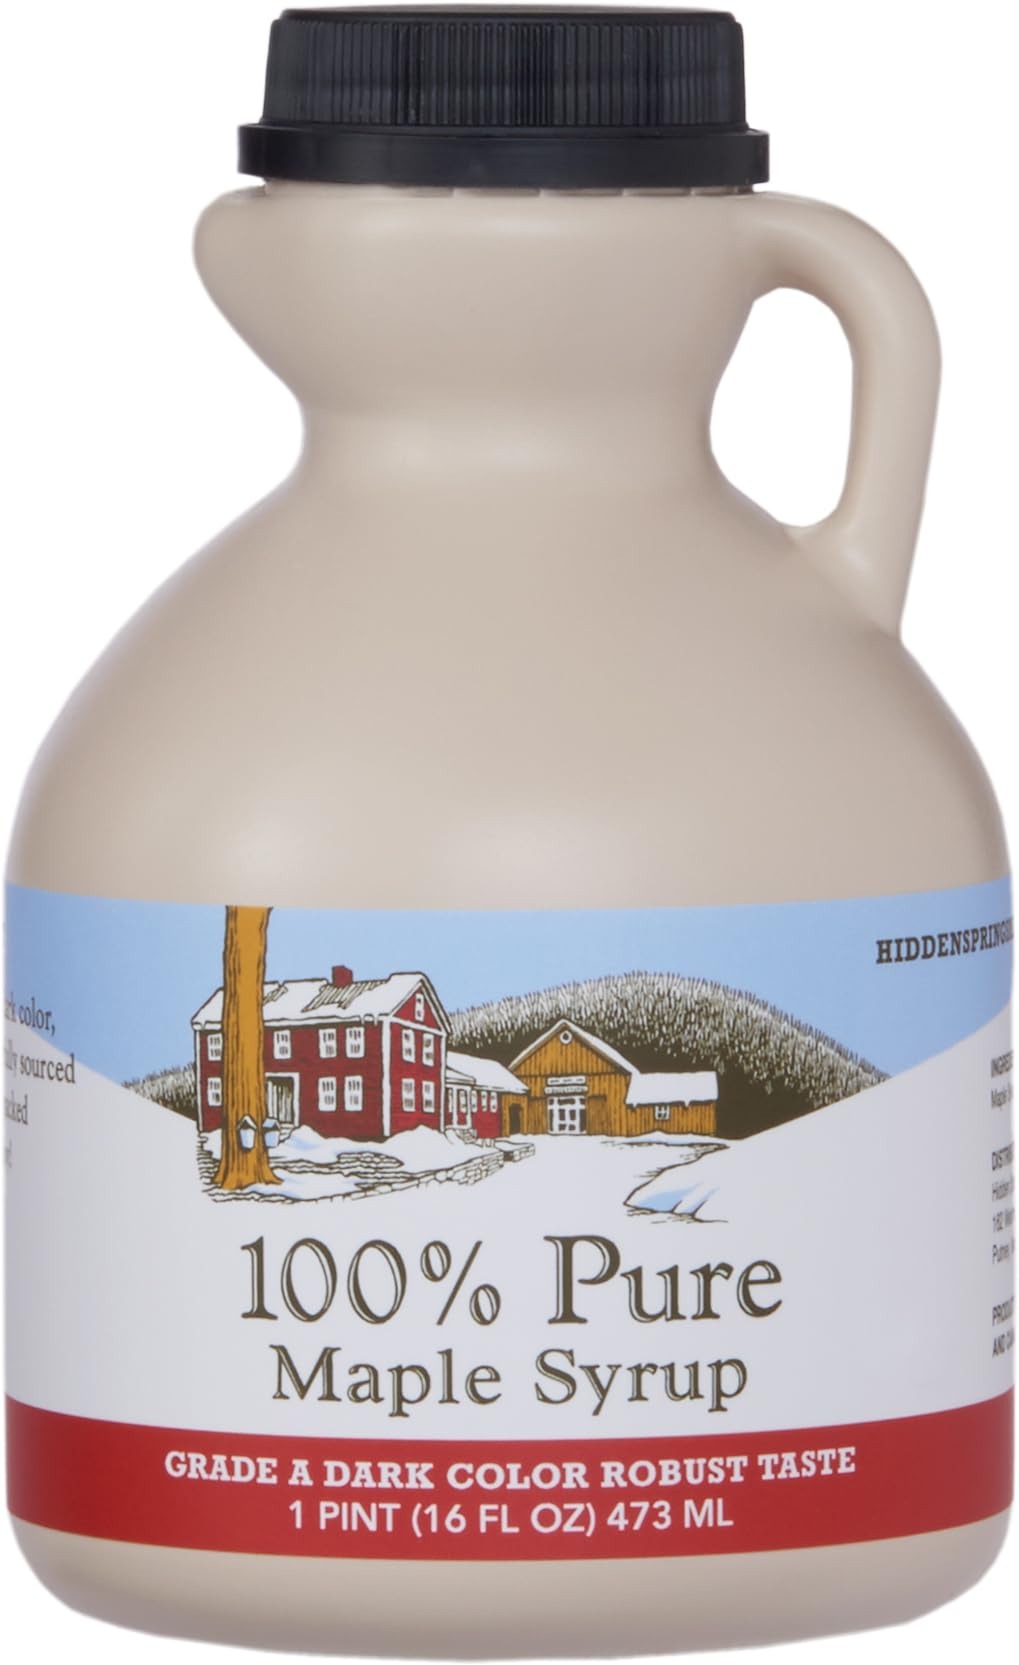
Item Name: Hidden Springs Maple Dark Pint 100% Pure Maple Syrup USA/CAN, BPA-free Jug
Bullet Point 1: DARK COLOR WITH ROBUST FLAVOR: Good for all around use, its hearty flavor is a great choice for all kinds of recipes. Pour over baked apples or squash, use as a glaze for meats and vegetables, or sweeten baked goods. This grade pairs well with smoky and spicy flavors like chipotle peppers, sriracha, or bourbon.
Bullet Point 2: BPA FREE PLASTIC JUGS: These sturdy plastic jugs are BPA free, providing you a safe and convenient package.
Bullet Point 3: CERTIFIED KOSHER
Bullet Point 4: Product of the USA and Canada
Bullet Point 5: Great as a sweetener
Value: 16.0
Unit: Fl Oz

Price: 29.75